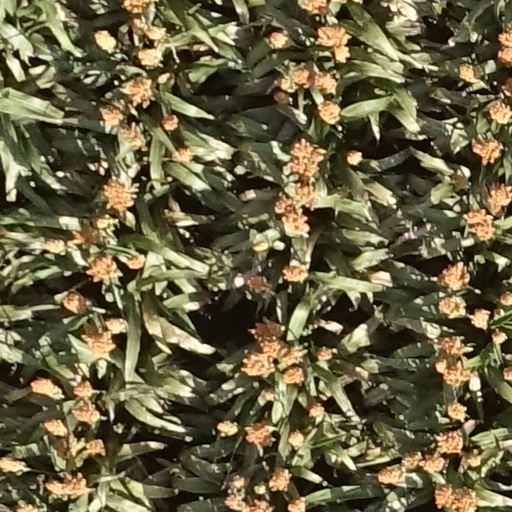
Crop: sorghum